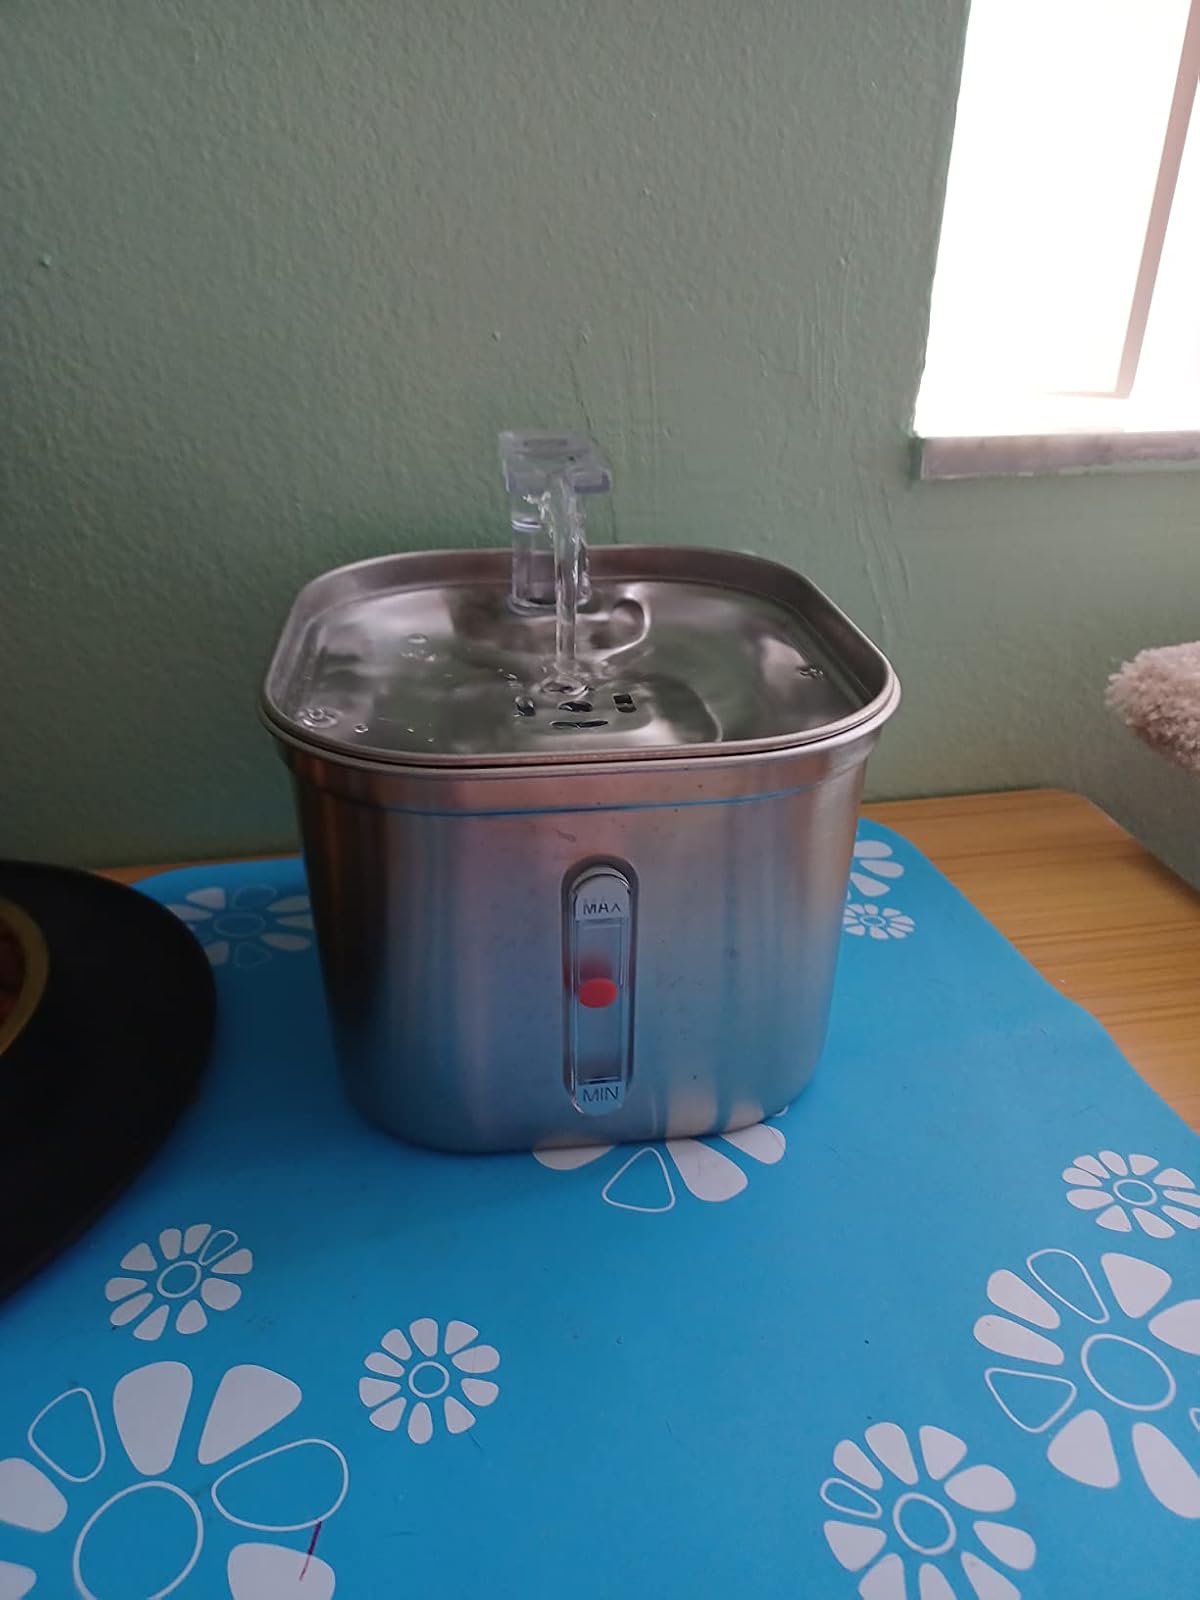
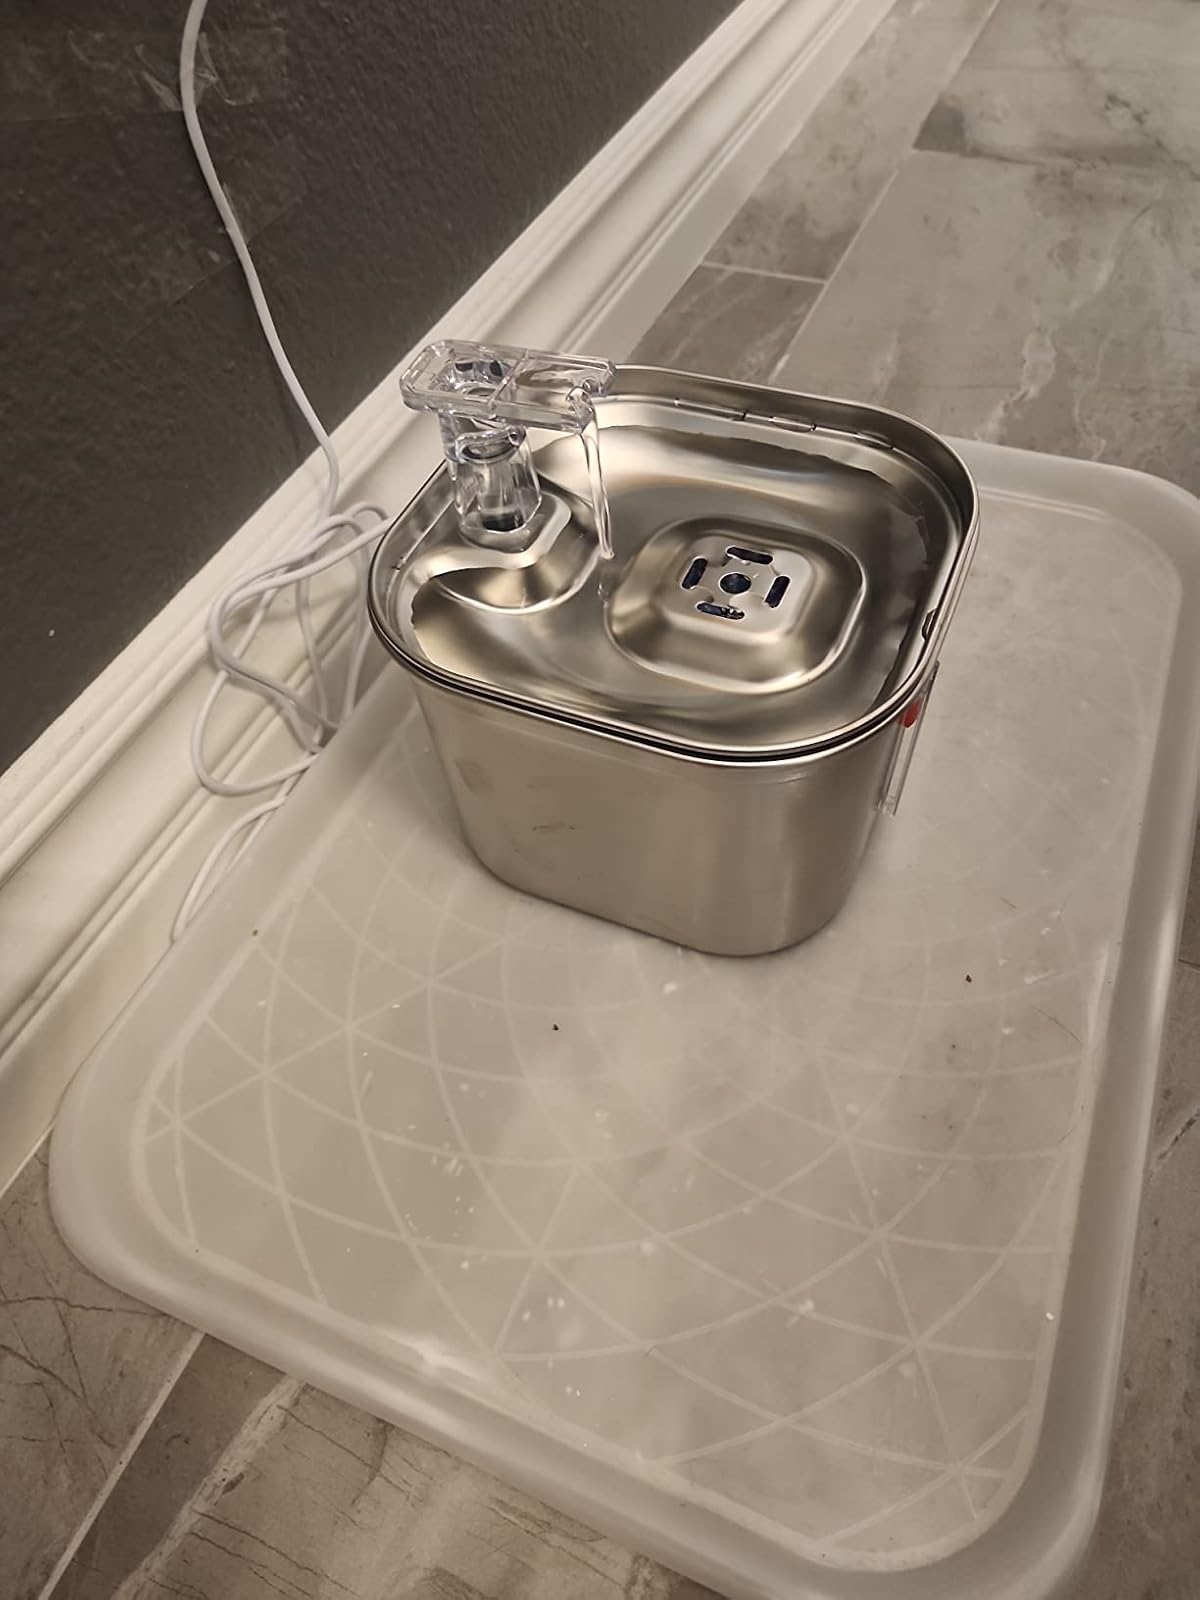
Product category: items_bowl
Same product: yes